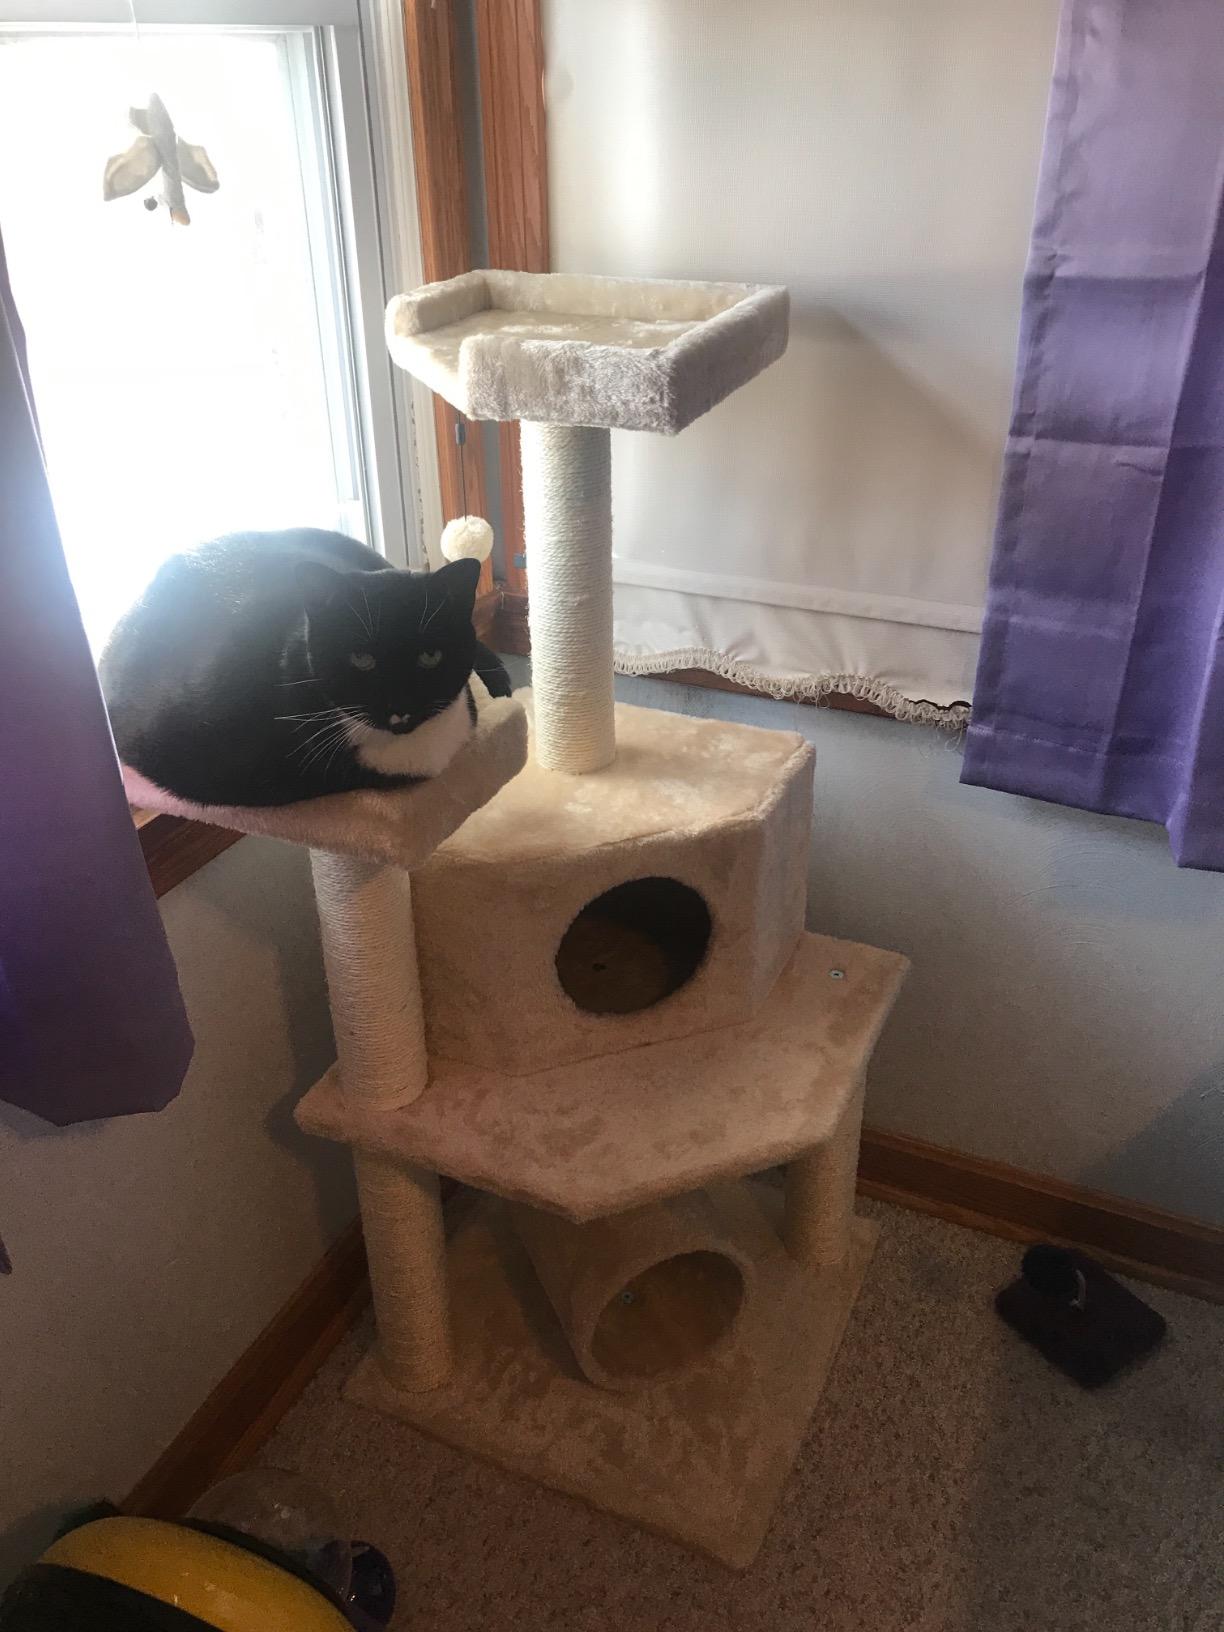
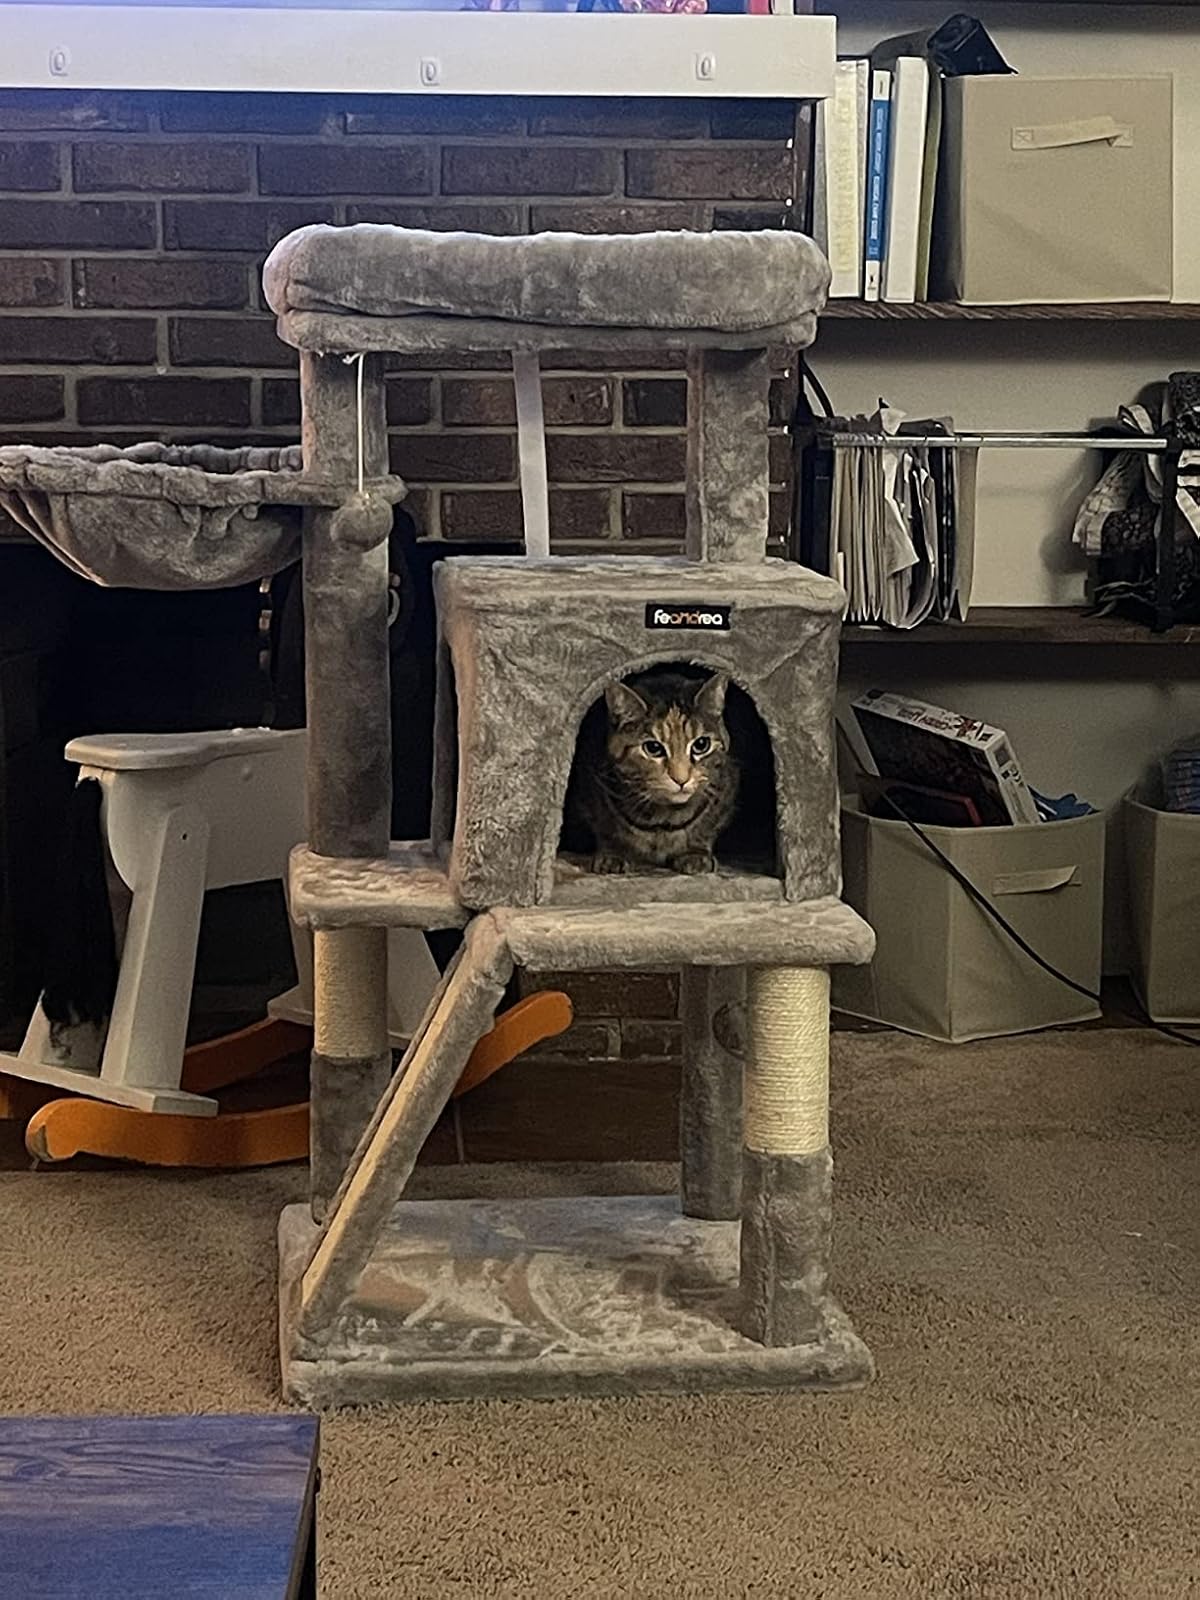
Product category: items_cat tree
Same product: no